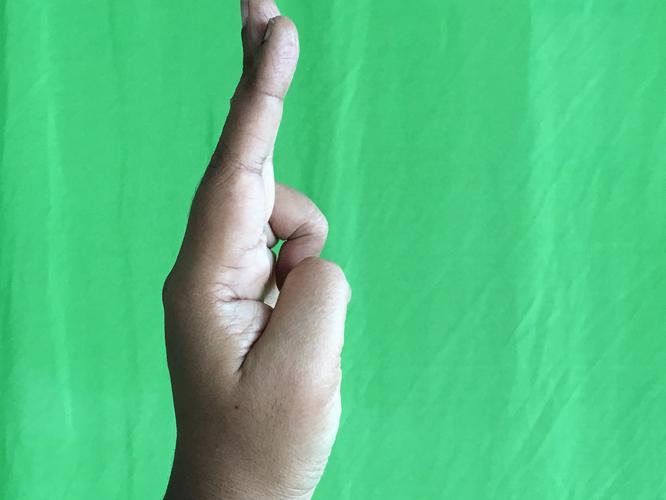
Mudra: Mayura
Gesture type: single_hand